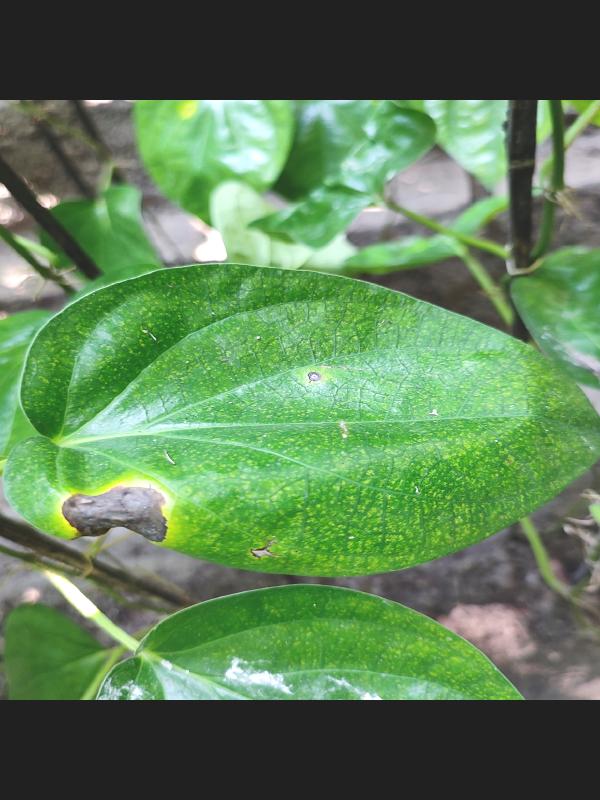
Label: Bacterial_Leaf_Disease